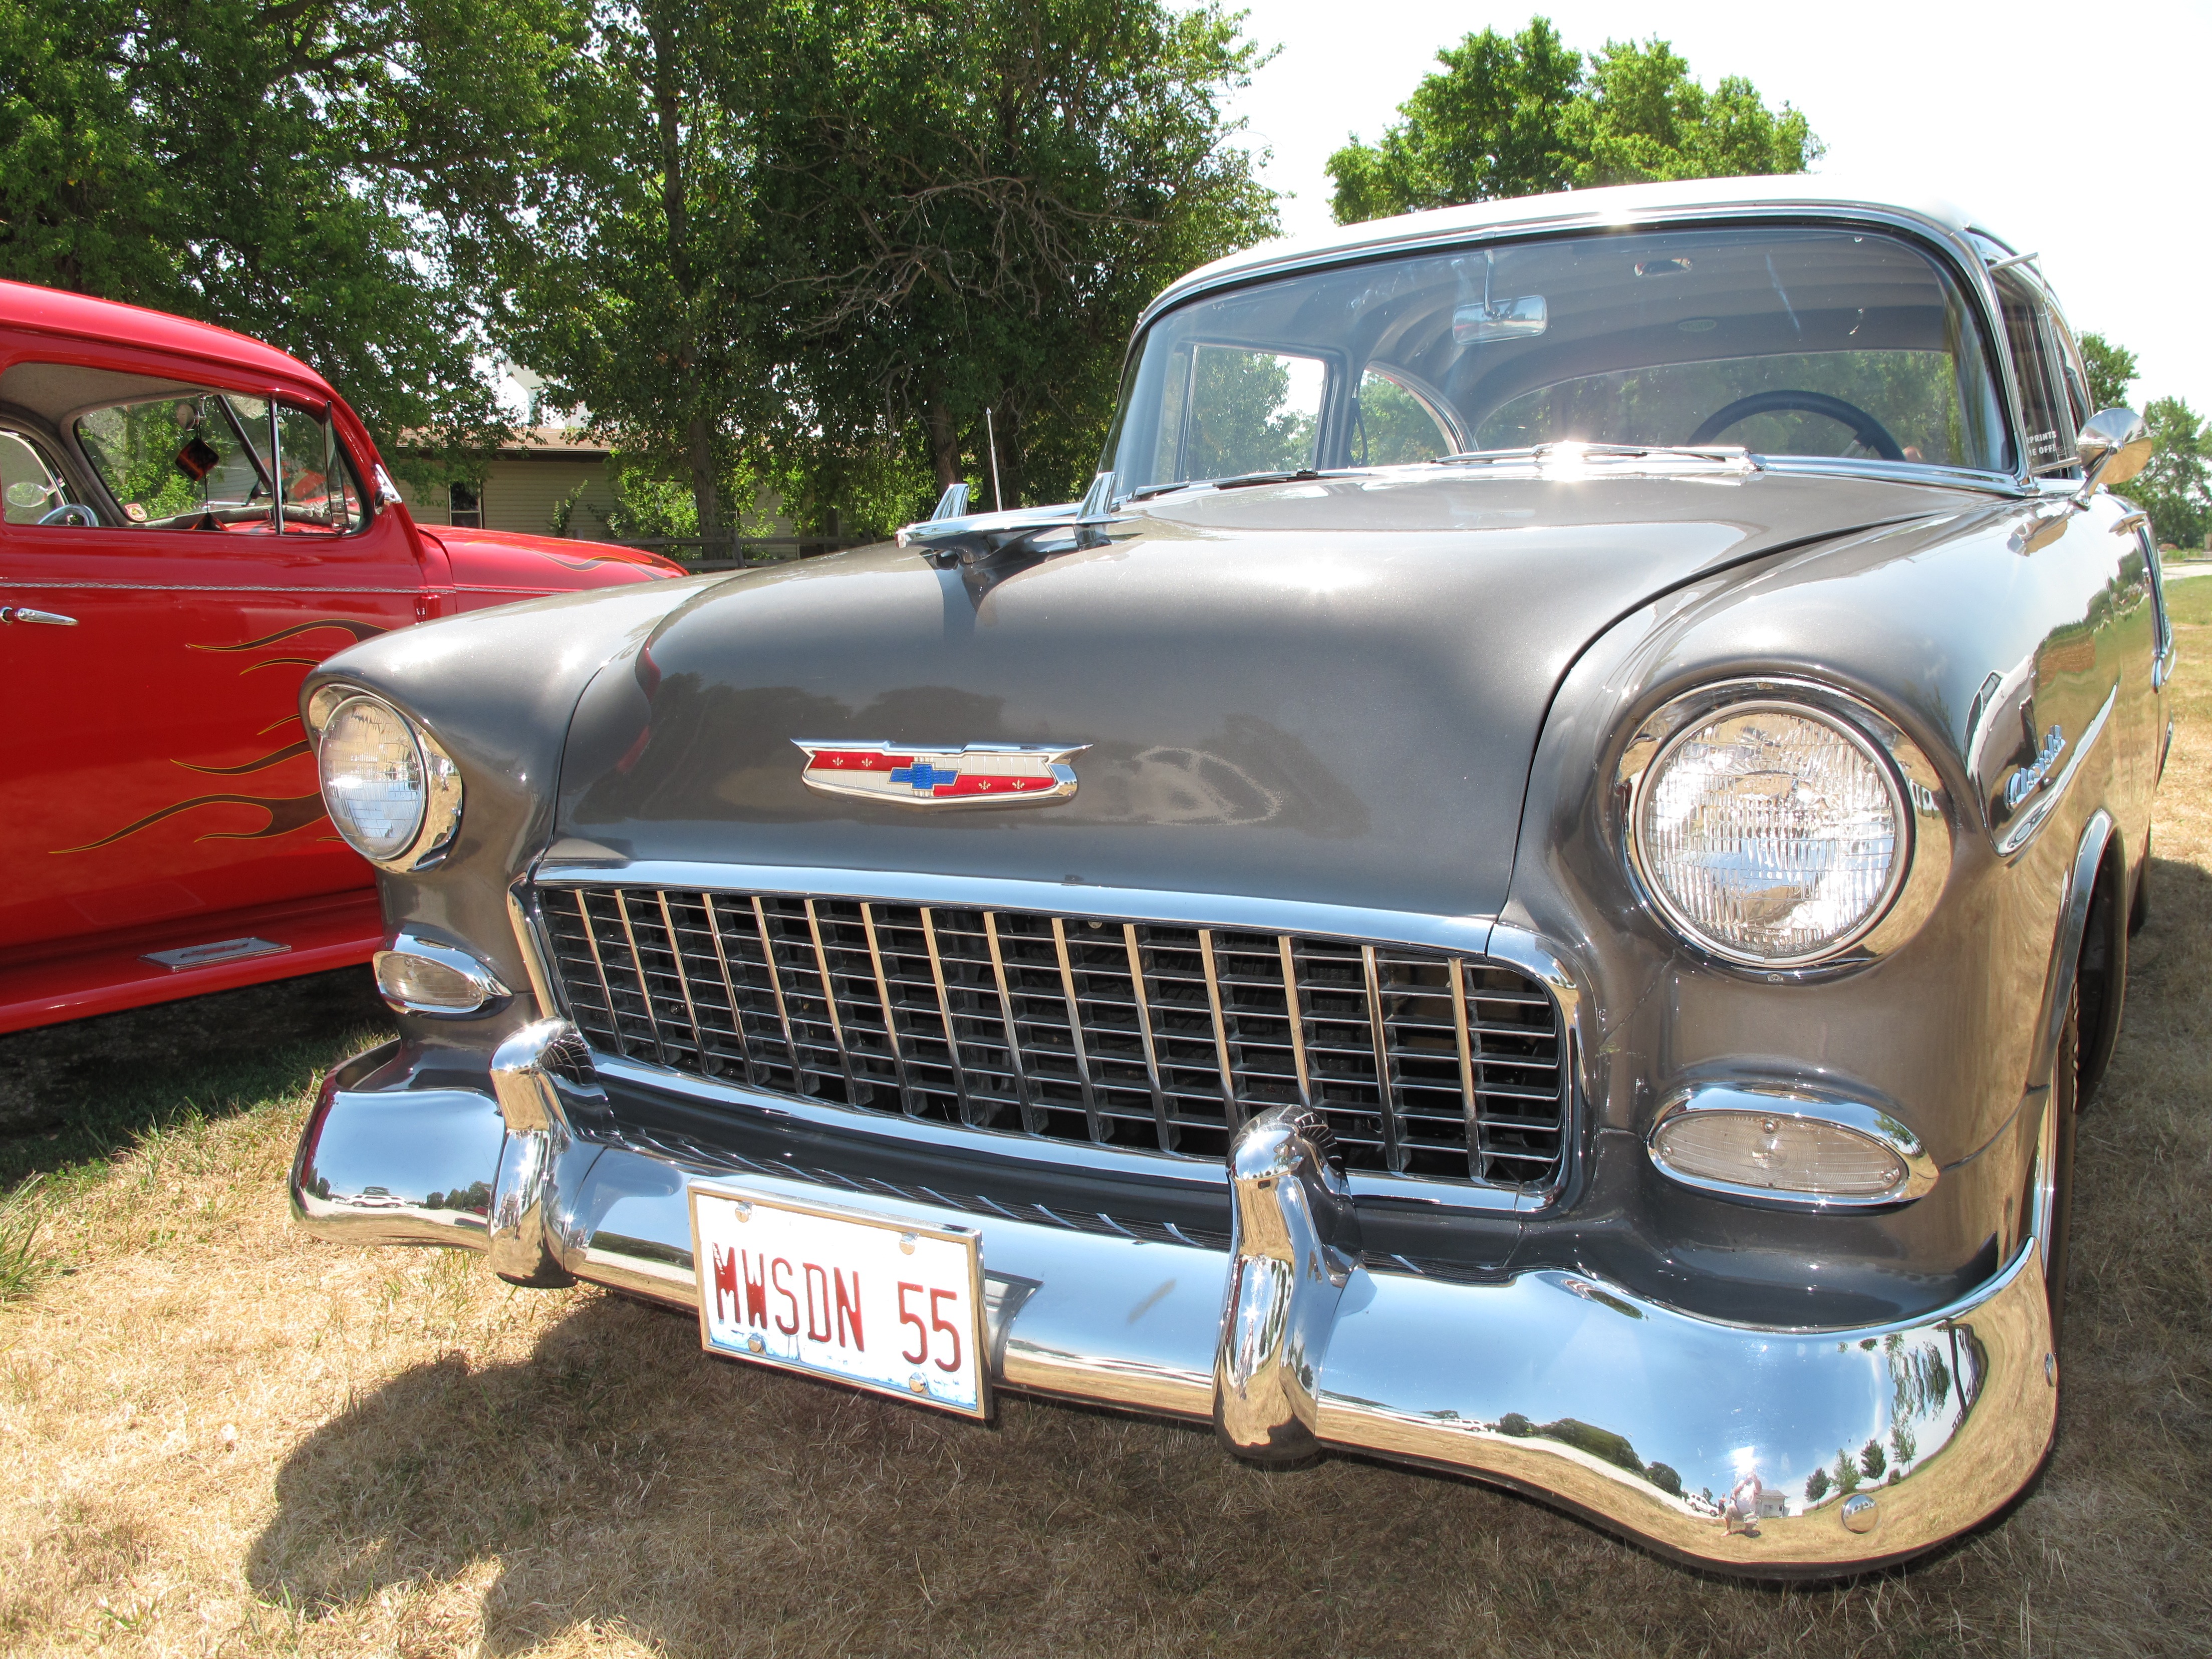
car, vehicle, chicago, motor vehicle, vintage car, illinois, sedan, chevrolet, antique car, route 66, land vehicle, automobile make, automotive exterior, luxury vehicle, full size car, chevrolet bel air